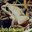
Label: frog